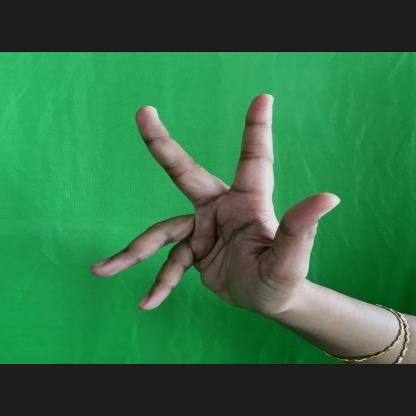
Mudra: Alapadmam